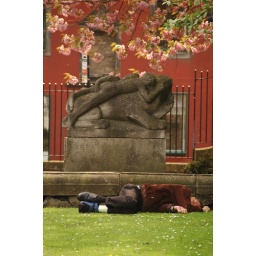
Not pictured: to the left of the feet in this photo, a plastic bottle of a malt beverage